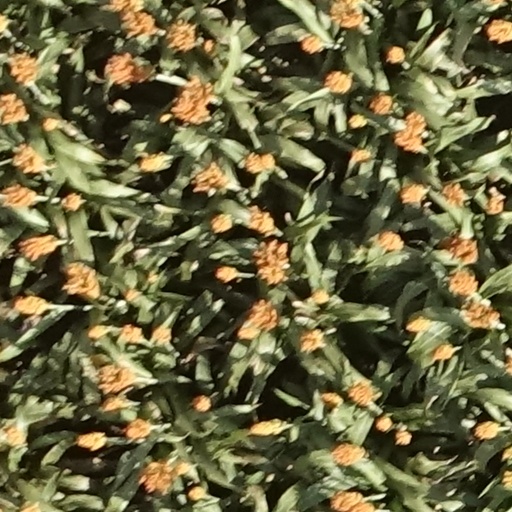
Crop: sorghum